Cong you bing
Also known as:
es - Spanish: Pan de cebolleta
fr - French: Cong you bing
ja - Japanese: 葱油餅
jv - Javanese: Cong you bing
ko - Korean: 충유빙
th - Thai: ชงโหยวปิ่ง
uk - Ukrainian: Цун ю бін
yue - Cantonese: 蔥油餅
zh - Chinese: 蔥油餅
Category: bread (flatbread)
Cuisine: Chinese
Associated cuisines: Chinese
Area: China
Countries: China
Region: Eastern Asia

A savory, unleavened flatbread folded with oil and minced scallions (green onions). It is made from dough instead of batter. It is pan-fried, which gives it crisp edges and a chewy texture.

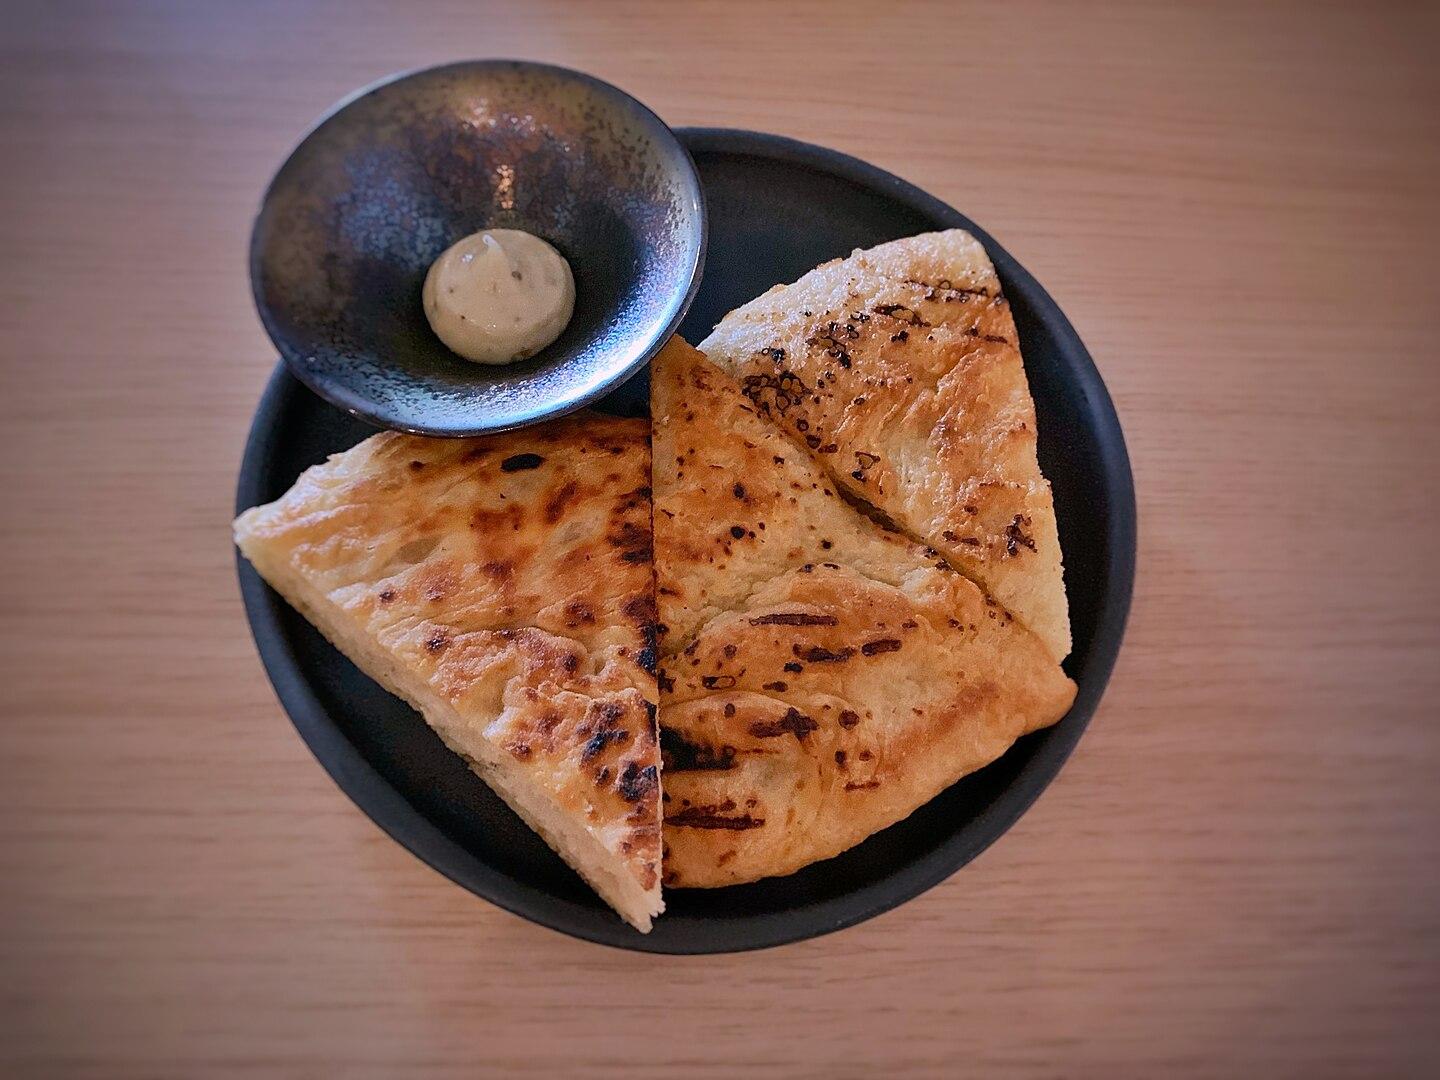
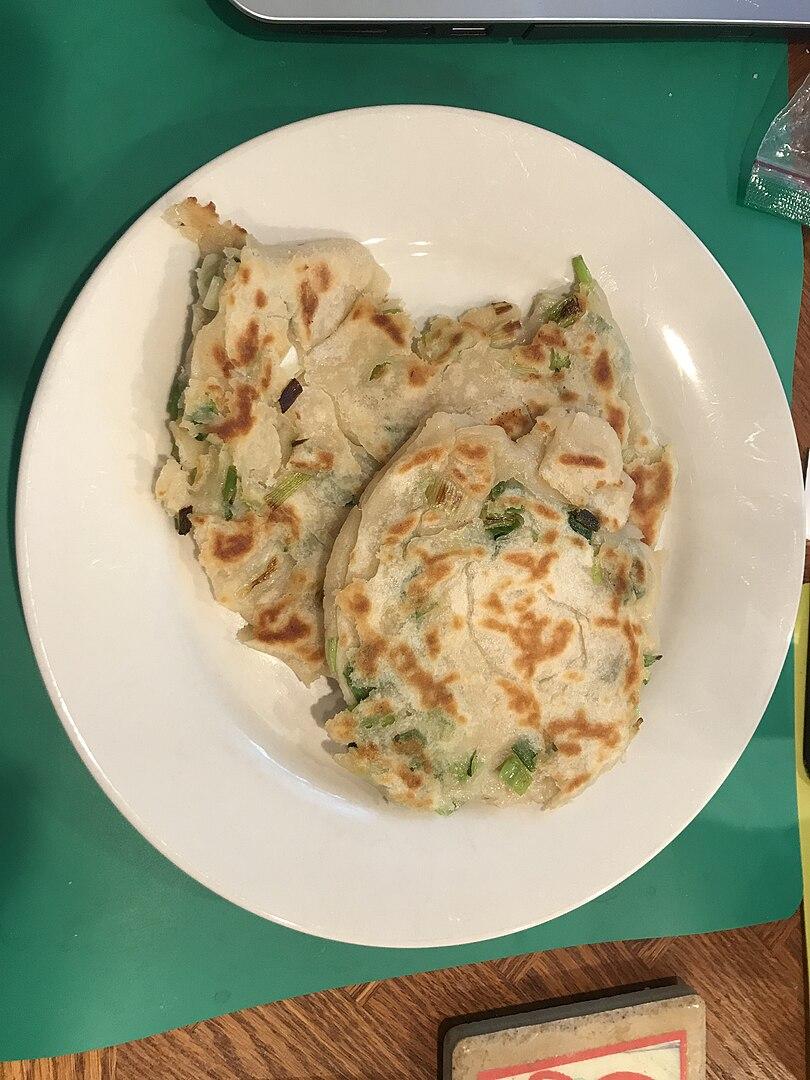
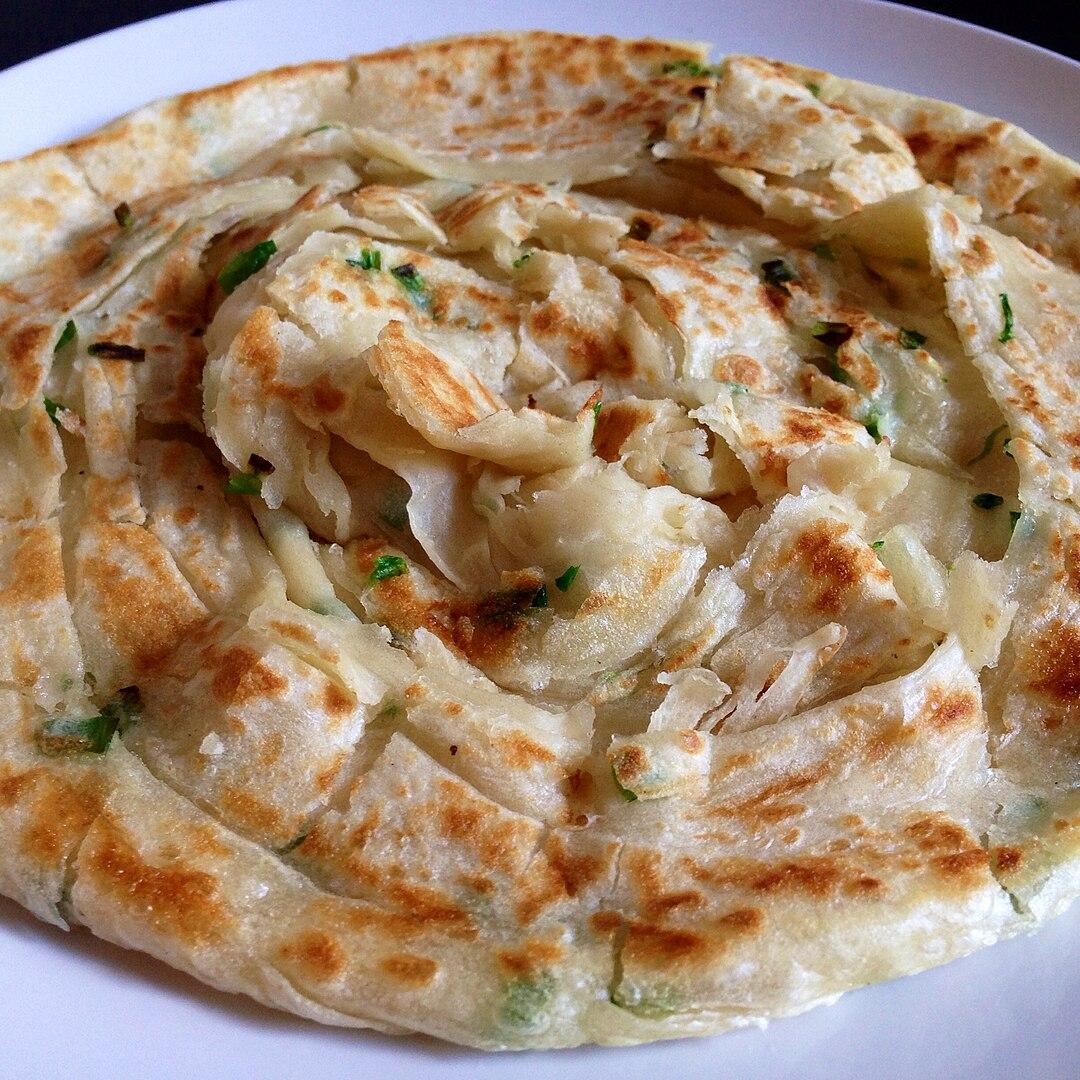
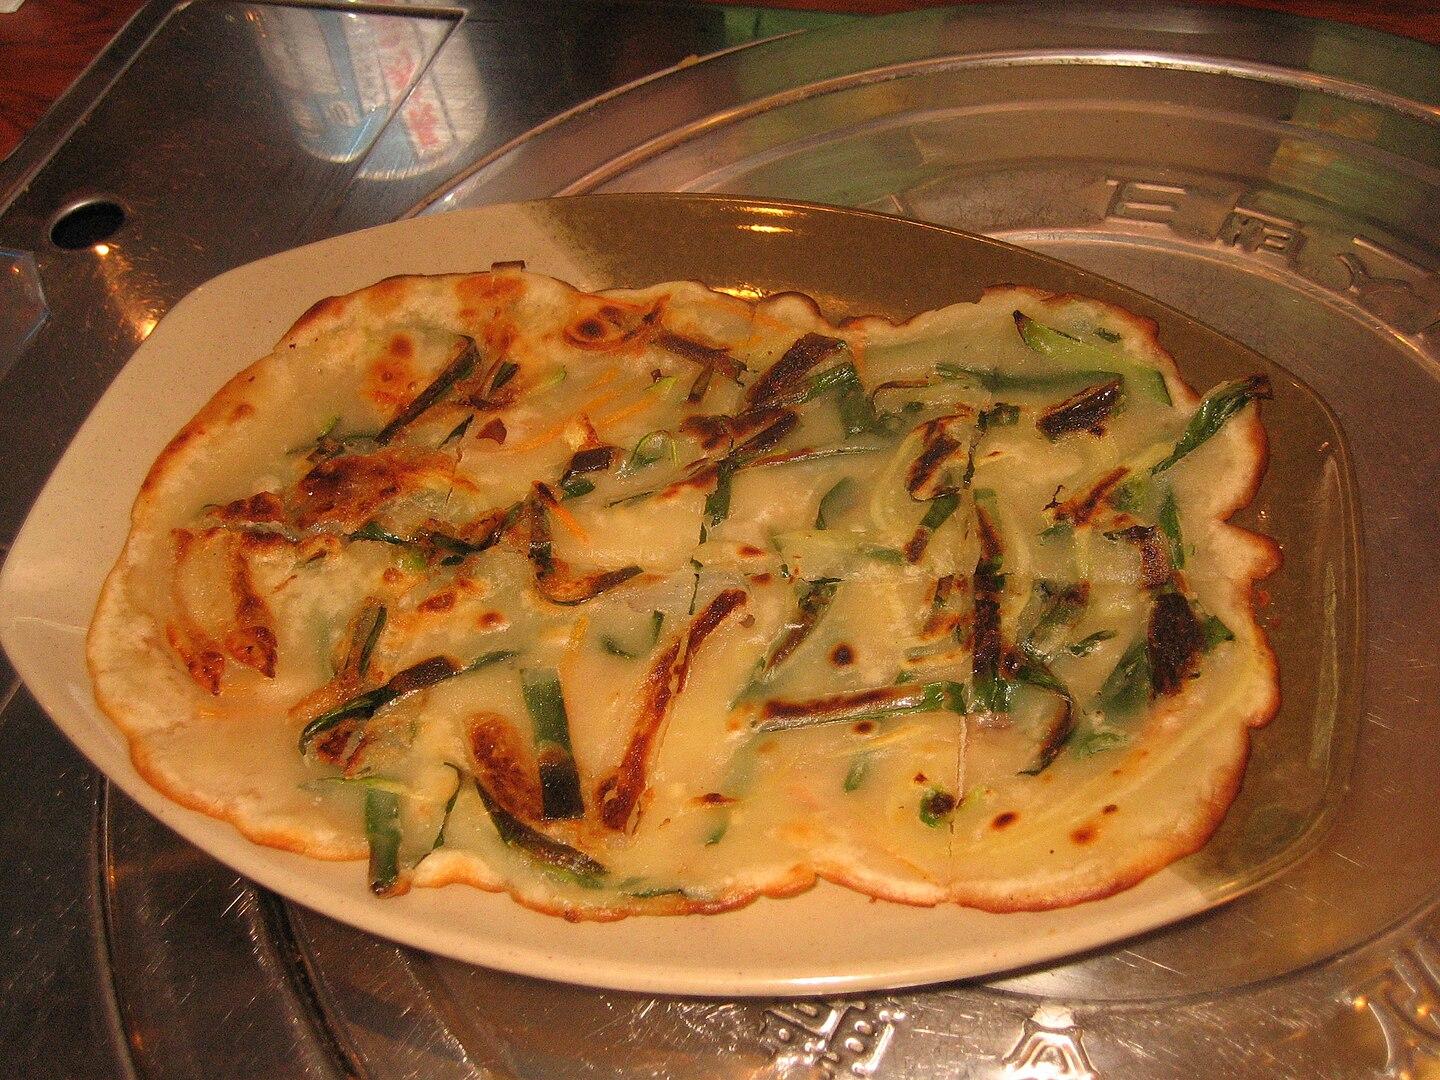
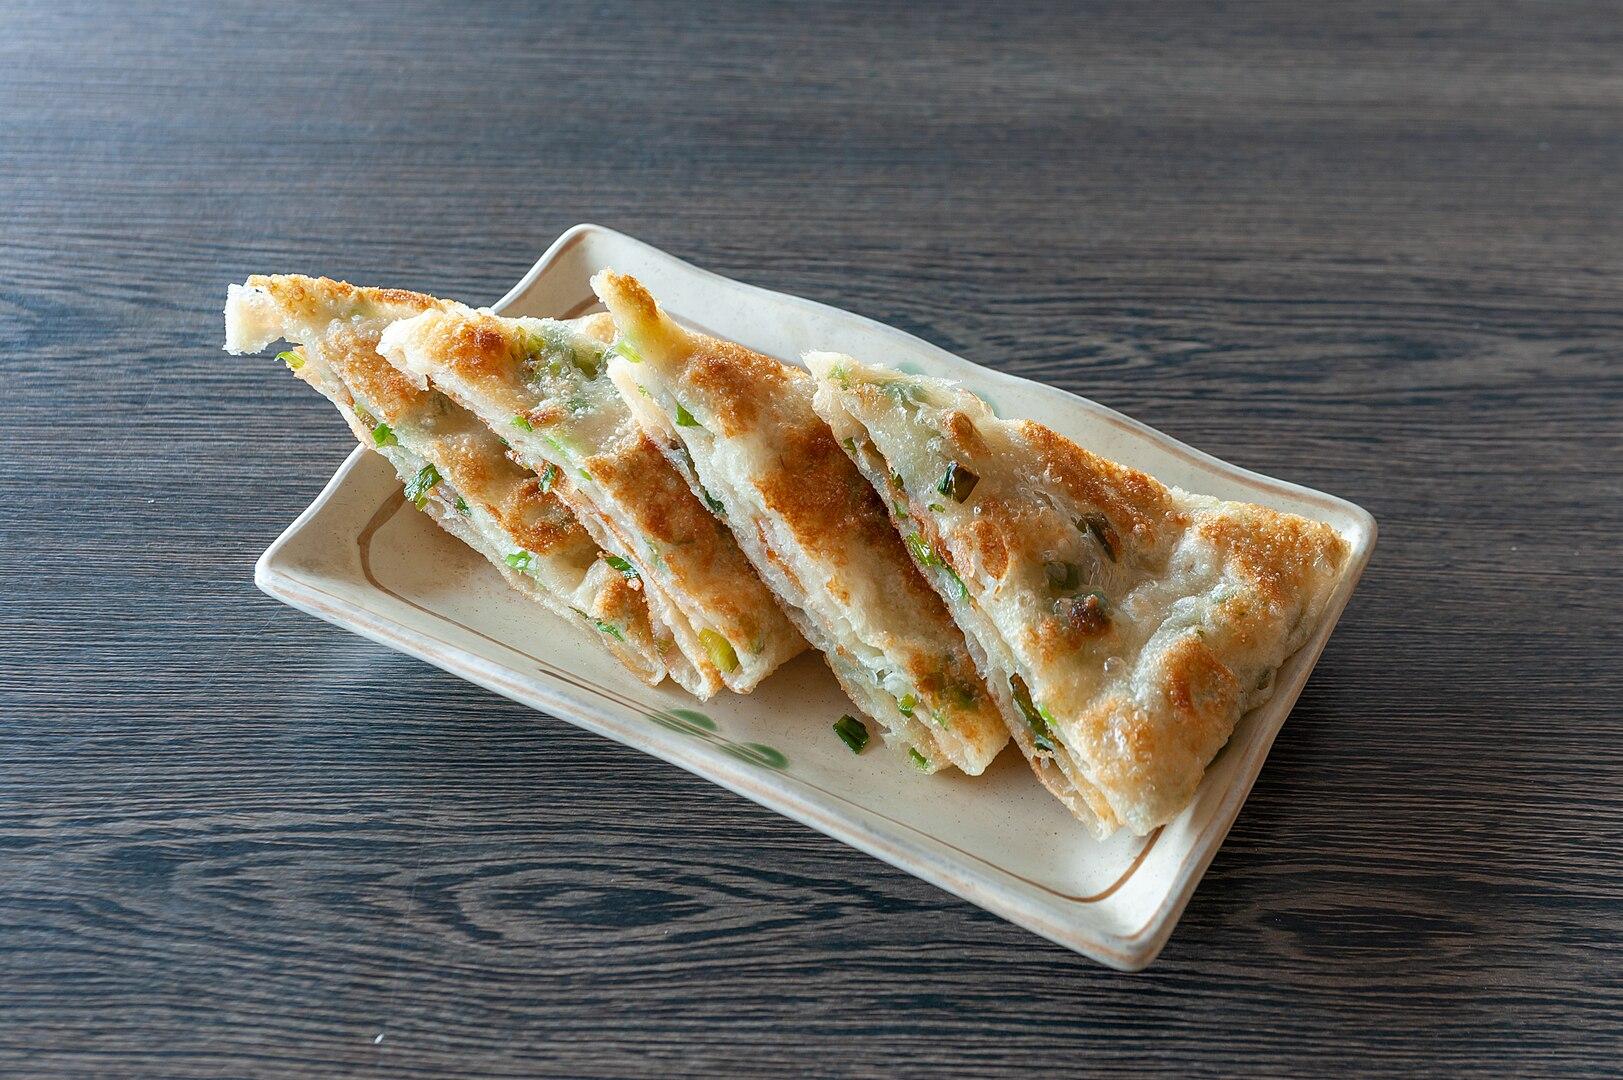